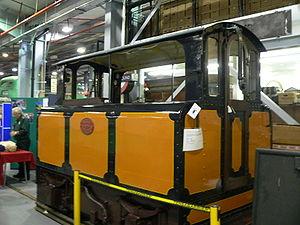
La City & South London Railway est considérée comme la première ligne de chemin de fer souterraine utilisant la technologie de la traction électrique. À l'origine du projet, les trains devaient être remorqués par des câbles, mais la faillite du fournisseur de câbles durant la construction du chemin de fer a poussé vers l'utilisation de la traction électrique, une technologie totalement expérimentale à l'époque.
Le musée du transport de Londres, ou le LT Museum montre les différentes moyens de transport situé à Covent Garden, Londres, cherche à conserver et expliquer le patrimoine des transports de la capitale britannique. La majorité des expositions du musée commença dans la collection London Transport, mais depuis la création de Transport for London en 2000, les attributions du musée se sont étendues pour couvrir tous les aspects du transport dans la ville londonienne.